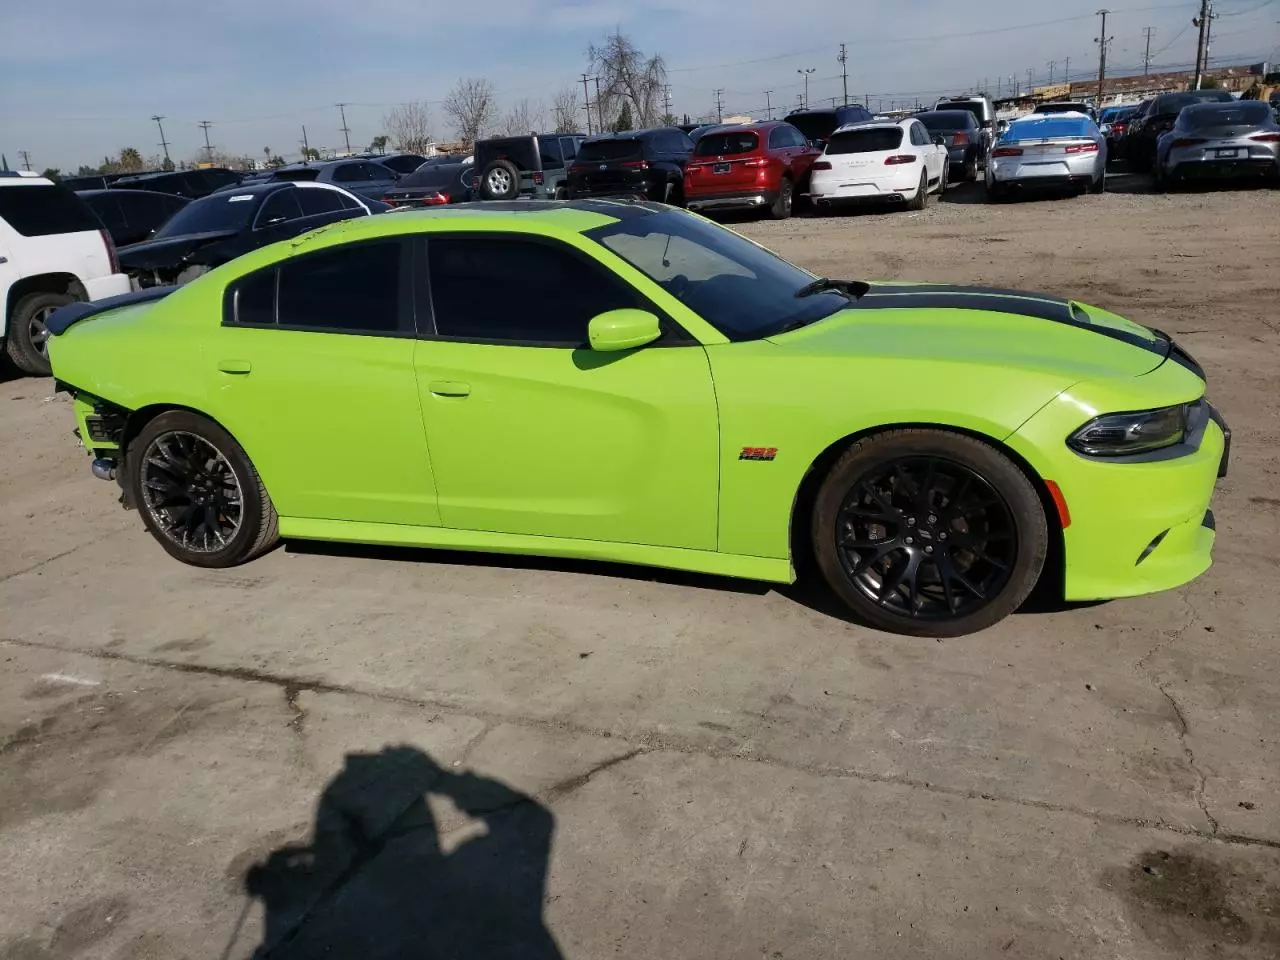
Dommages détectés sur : pare-choc avant, pare-choc arrière, plaque d'immatriculation arrière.
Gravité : majeur